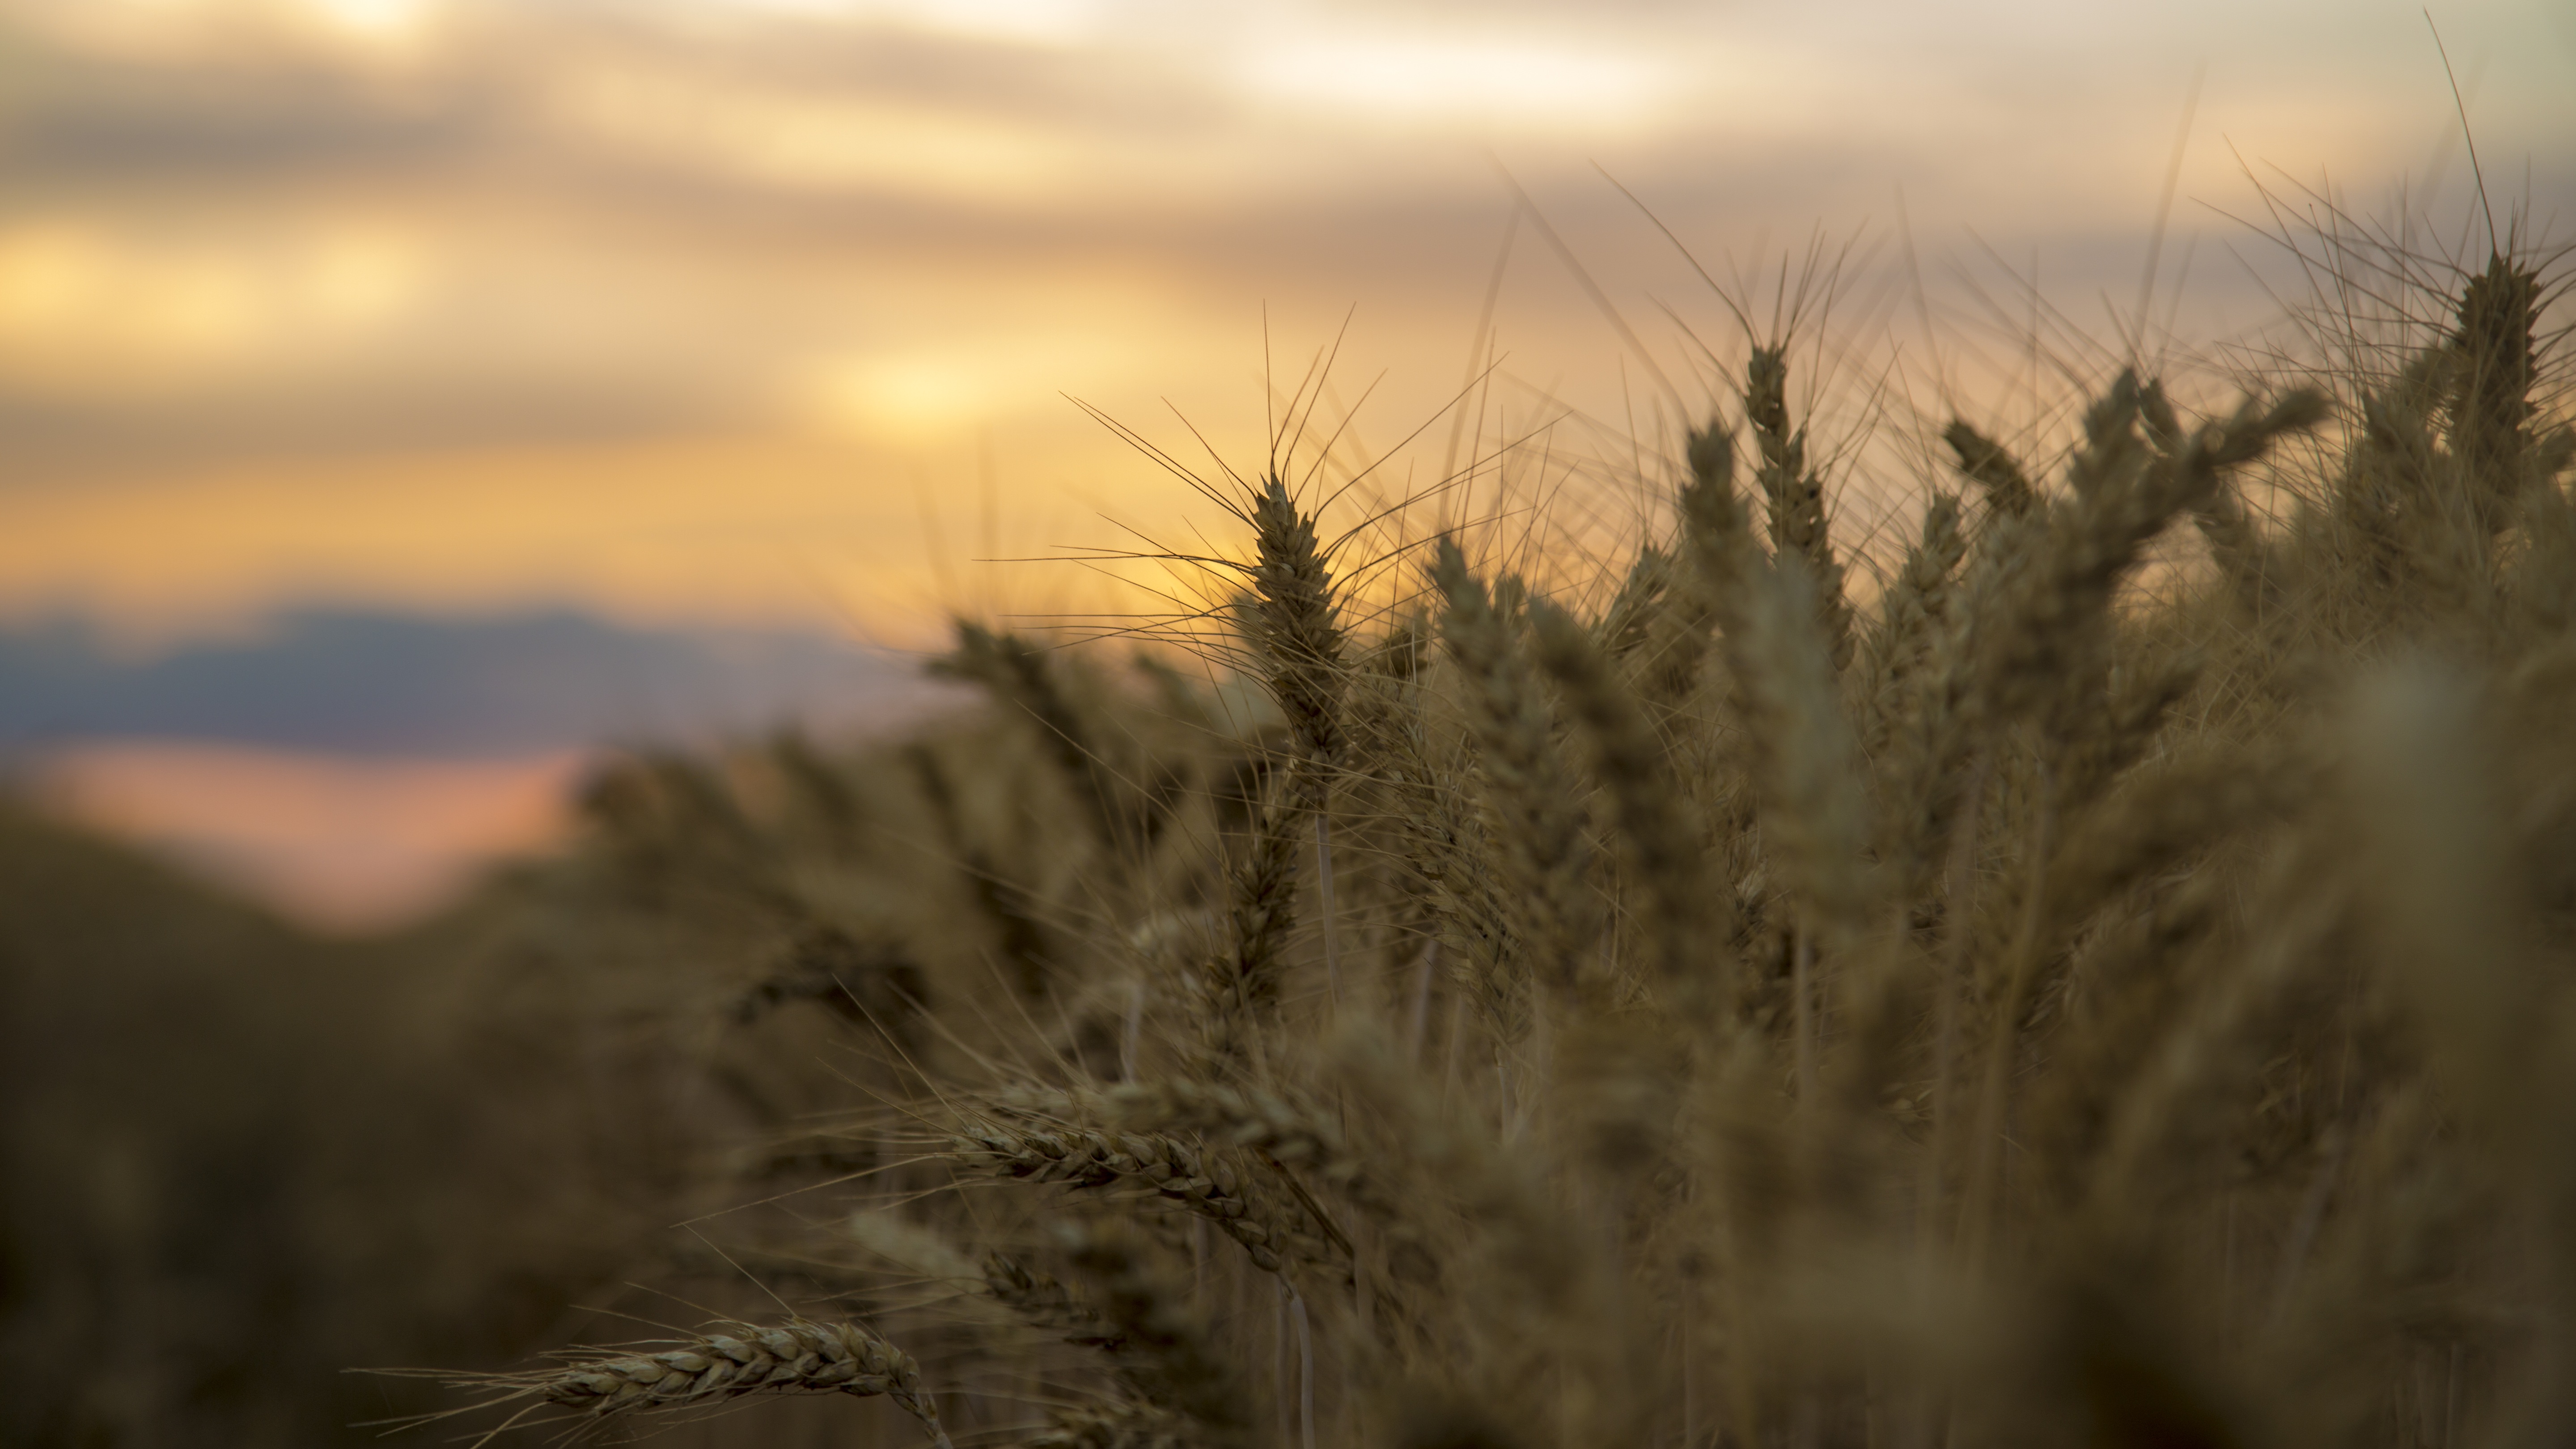
landscape, tree, nature, grass, sand, horizon, open, cloud, plant, sky, sunrise, sunset, field, wheat, prairie, sunlight, morning, hill, flower, wind, dawn, dusk, evening, autumn, agriculture, backlighting, beautiful, medina, rural area, blue white a surname, natural environment, atmospheric phenomenon, grass family, woody plant, land plant